Symphony No. 15 (Shostakovich)

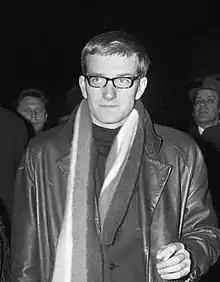
Maxim Shostakovich, conductor of the Fifteenth Symphony's premiere

Upon hearing its first performance, Shostakovich remarked that he had composed a "wicked symphony". It was received with an ovation by the audience at its premiere. Marietta Shaginyan was among the symphony's admirers. After the premiere, she met with Shostakovich at the hall's green room and made the sign of the cross over him. "You must not say, Dmitri Dmitrievich, that you are not well", she told him. "You "are" well, because you have made us happy!"